Cranial nerves

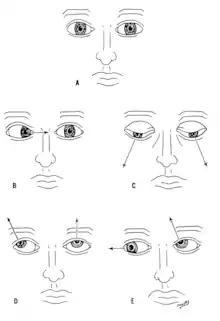

The oculomotor nerve (III), trochlear nerve (IV) and abducens nerve (VI) coordinate eye movement. The oculomotor nerve (III) controls all muscles of the eye except for the superior oblique muscle controlled by the trochlear nerve (IV), and the lateral rectus muscle controlled by the abducens nerve (VI). This means the ability of the eye to look down and inwards is controlled by the trochlear nerve (IV), the ability to look outwards is controlled by the abducens nerve (VI), and all other movements are controlled by the oculomotor nerve (III)